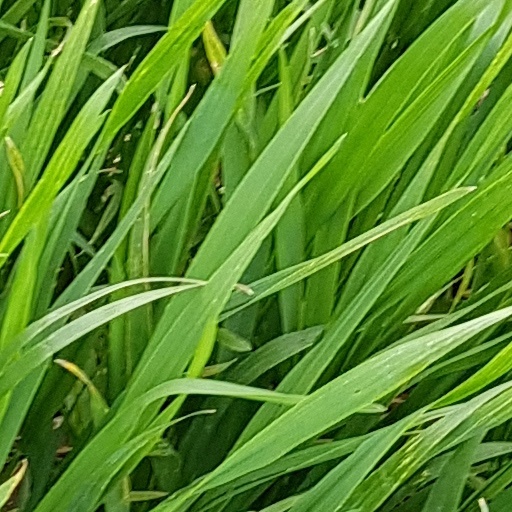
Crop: wheat